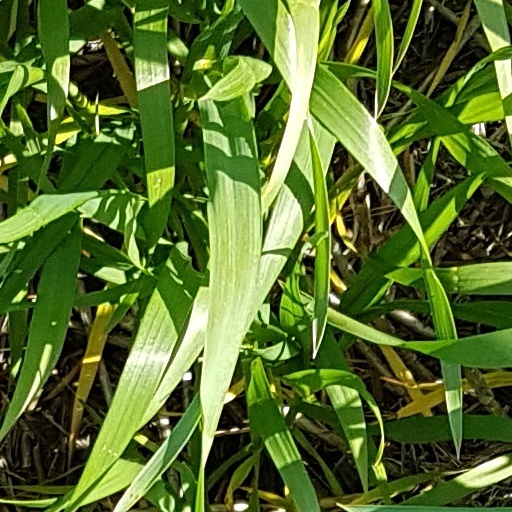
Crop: wheat